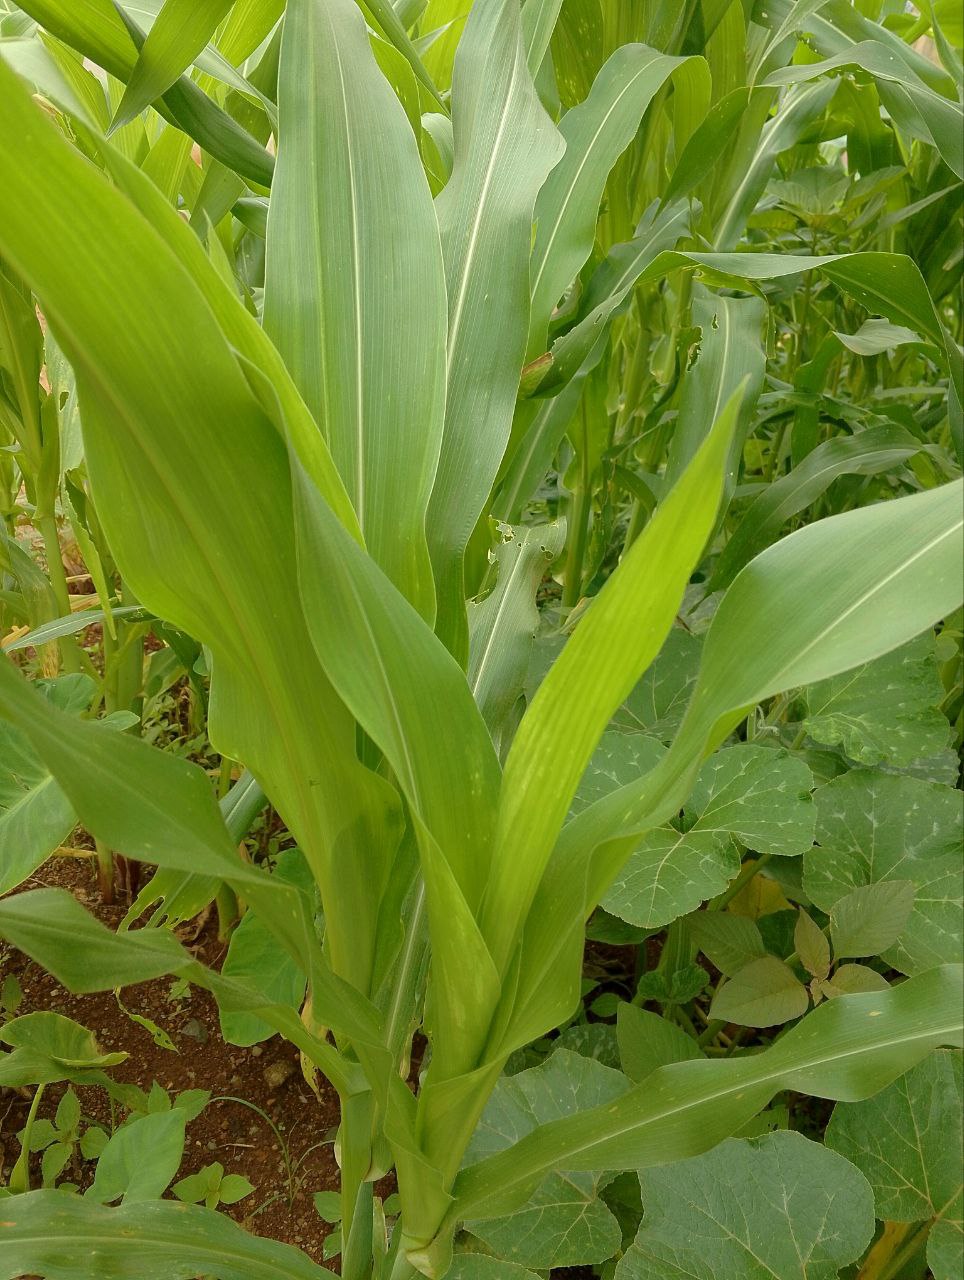
Label: spodoptera_frugiperda